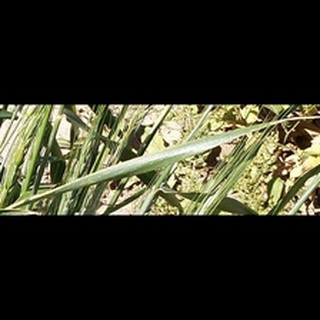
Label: healthy_wheat